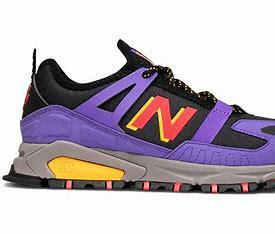
Brand: New
Model: Balance New Balance X Racer